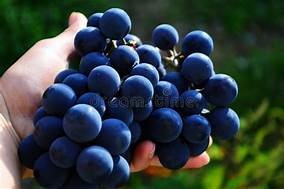
Label: grape